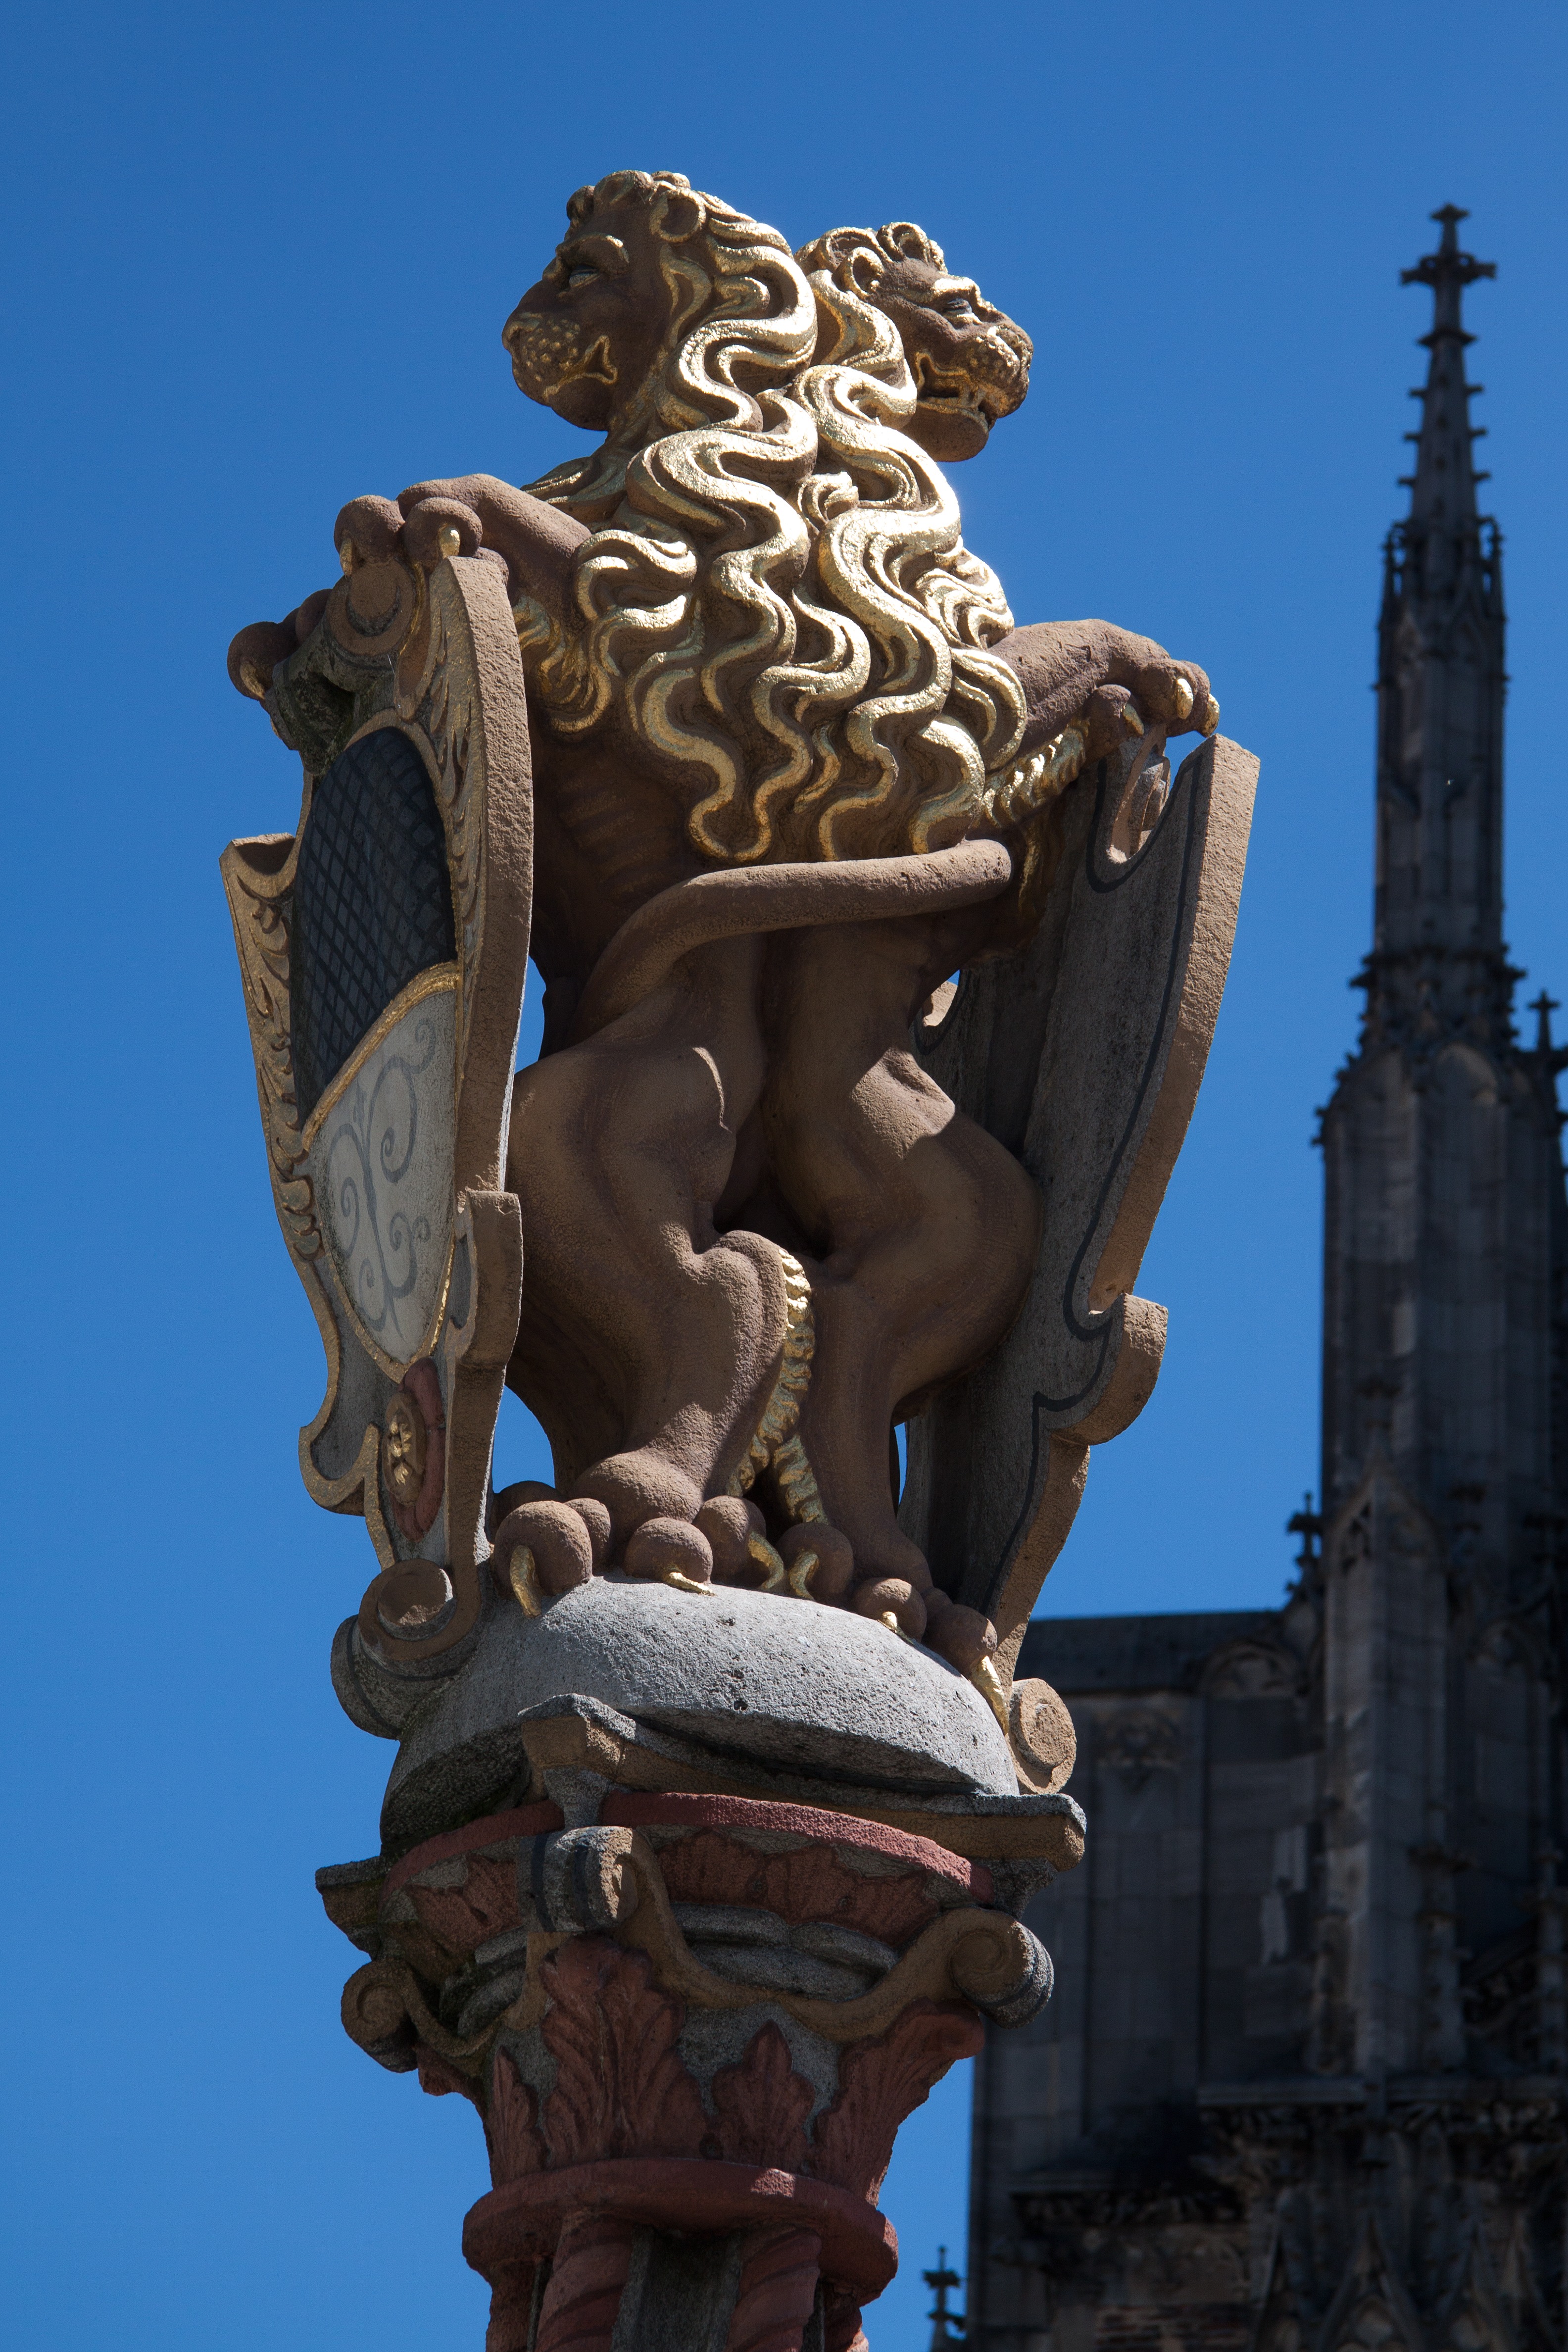
architecture, building, city, monument, statue, church, lion, gothic, gargoyle, sculpture, art, temple, pinnacle, carving, gilded, middle ages, mythology, ulm, coat of arms, munster, ancient history